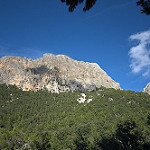
Scene: Outdoor